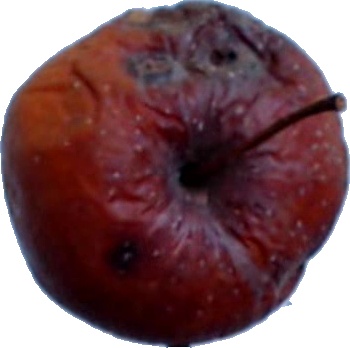
Label: apple_rotten_1